Siberian musk deer

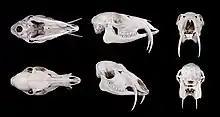
Different views of the skull of a Siberian musk deer

The species is largely nocturnal and migrates only over short distances. It prefers altitudes of more than . Adults are small, weighing .